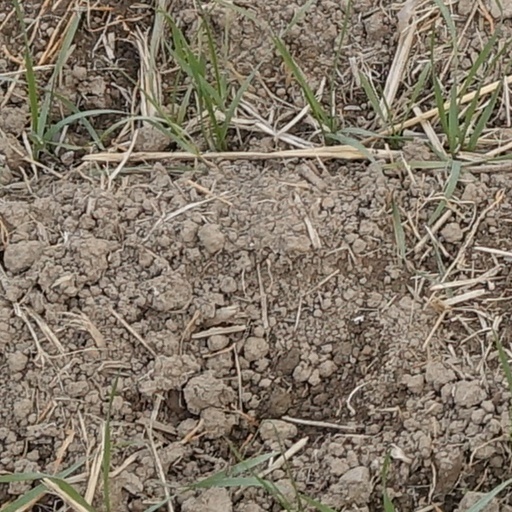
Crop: wheat